Acleris semipurpurana

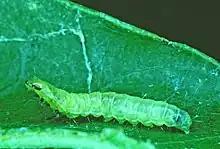
A larva (or caterpillar) eating an oak leaf

"Acleris semipurpurana" is found in the eastern United States and adjoining portions of southeastern Canada. It has been found in US states ranging from New York, Massachusetts, Connecticut and Pennsylvania in the northeast to Minnesota and Texas in the west, as well as the Canadian province of Ontario. The oak leaftiers feed mainly trees in the "Lobatae" or red oak section of "Quercus" or oak trees: Specifically on eastern black oak, northern red oak, pin oak, scarlet oak, and scrub oak. Several species of moths are referred to with the common name oak leaftier, most from the family Tortricidae, but also from "three other minor families". Of these species "Acleris semipurpurana" is the most common and one of the most important for defoliation. In addition to the oak leaftiers, other pest species will often feed on the same trees, including "Archips semiferanus" and other oak leafrollers.